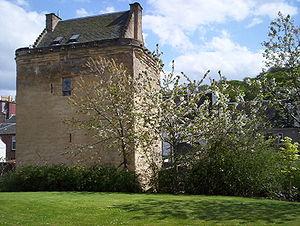
Cette liste recense les principaux châteaux du council area d'East Ayrshire en Écosse.